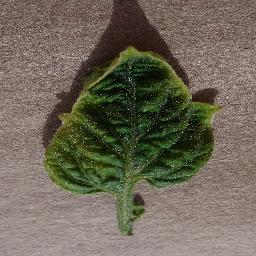
Label: Tomato___Tomato_Yellow_Leaf_Curl_Virus